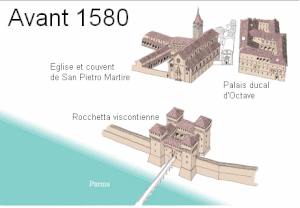
Palais farnèse sous le règne de Ranuce Ier
Ranuce Iᵉʳ Farnèse, en italien Ranuccio I Farnese, est un prince souverain italien né le 28 mars 1569 à Parme et mort dans la même ville le 5 mars 1622. Il est le quatrième duc de Parme et de Plaisance de 1592 jusqu'à sa mort.